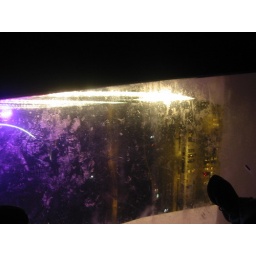
standing on a glass floor, 55 floors above